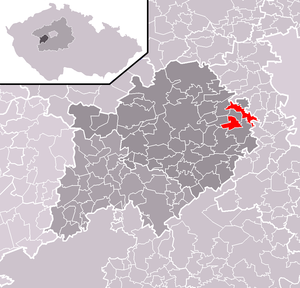
Vysoký Újezd est une commune du district de Beroun, dans la région de Bohême-Centrale, en Tchéquie. Sa population s'élevait à 1 006 habitants en 2020.